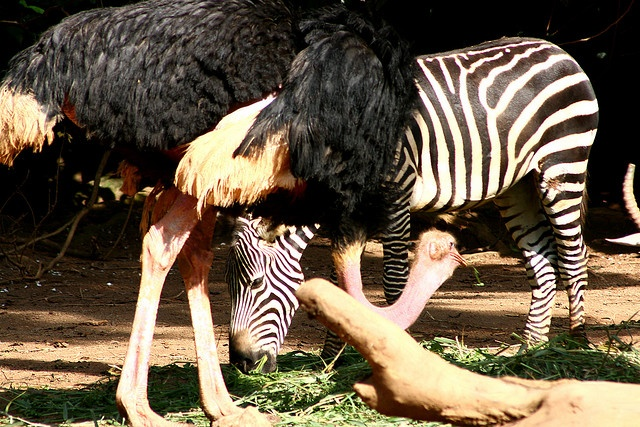
A zebra standing next to a large bird.
There is a zebra and other animals that are standing together
An ostrich leaned over a zebra as it tries to eat grass.
an ostrich standing next to a zebra that is eating some grass
An ostrich steps in front of a zebra that is eating grass.